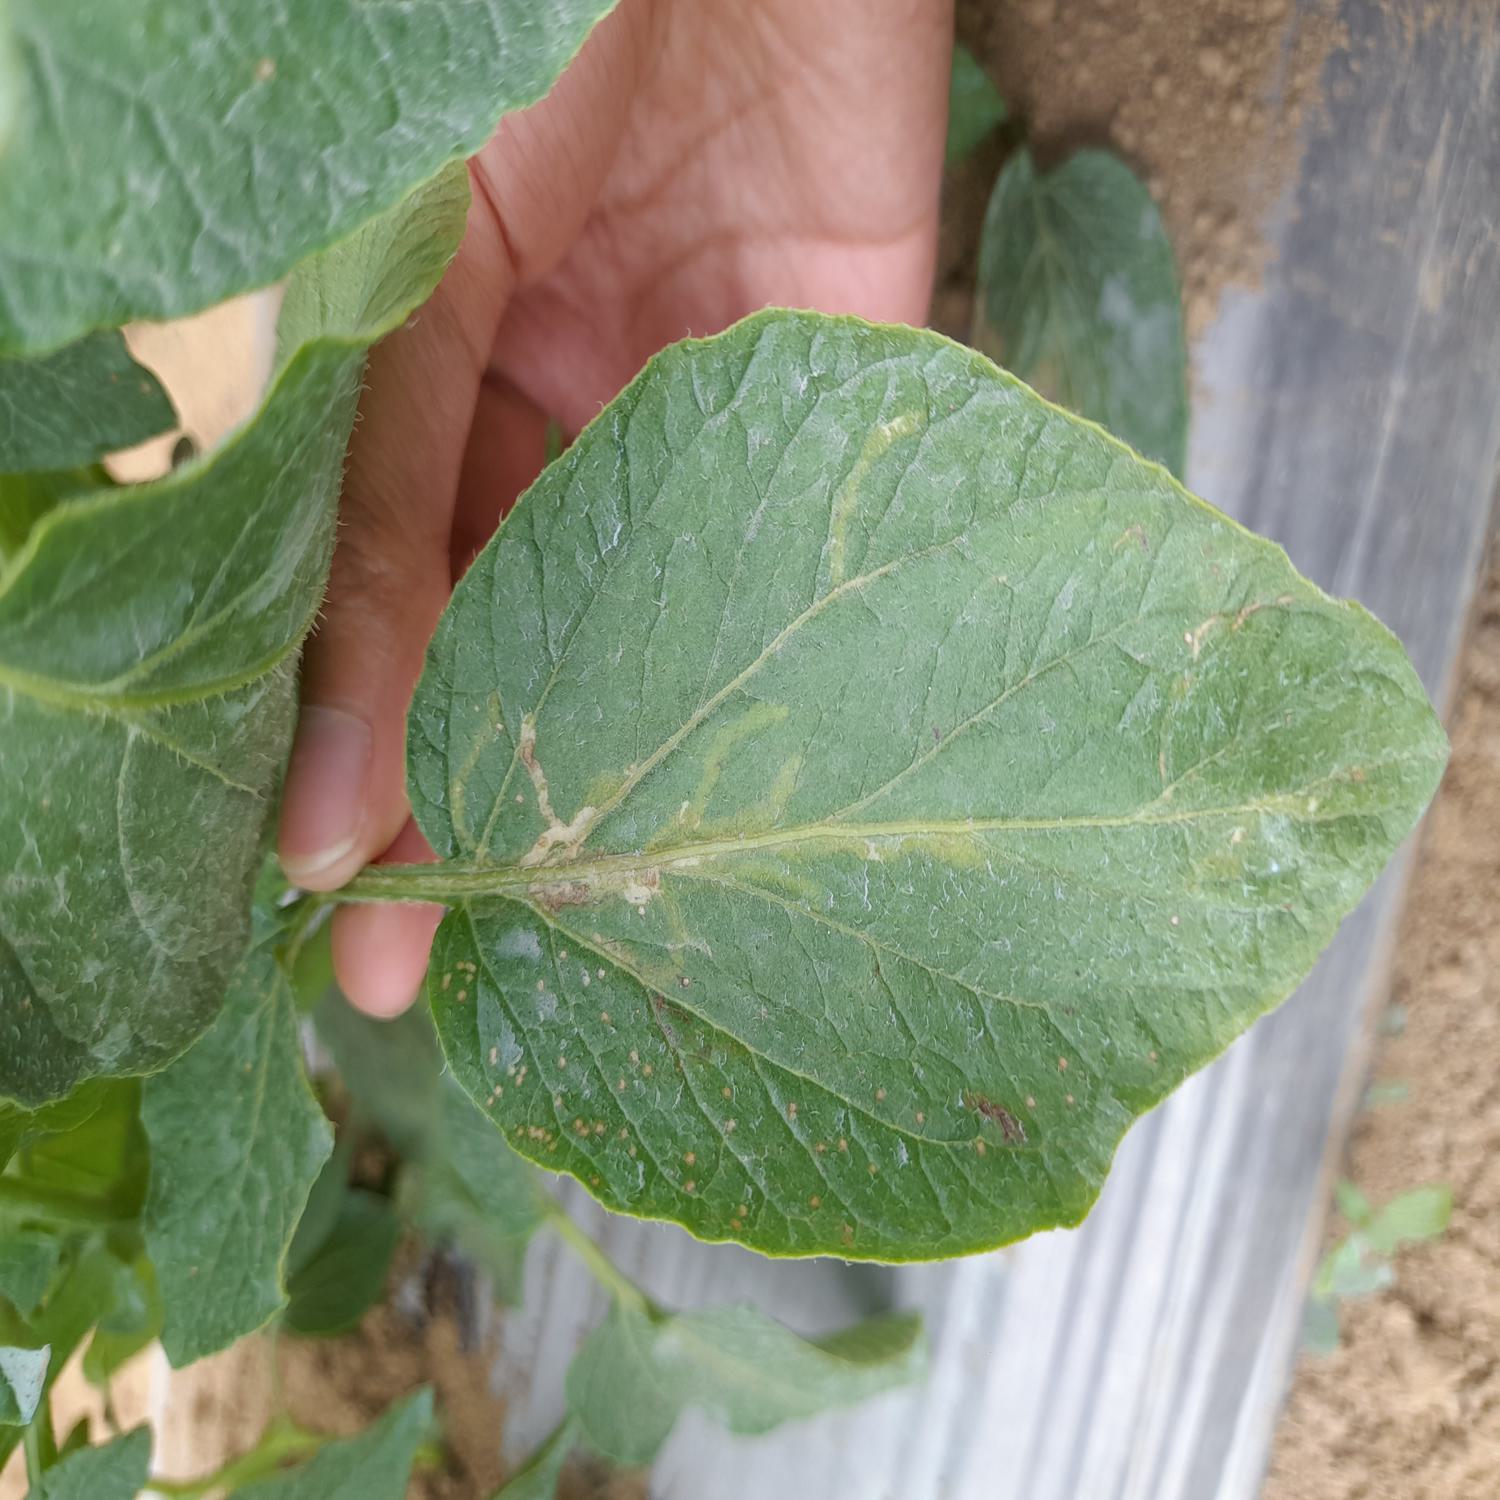
Label: Pest